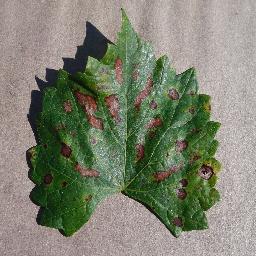
Label: Grape___Esca_(Black_Measles)